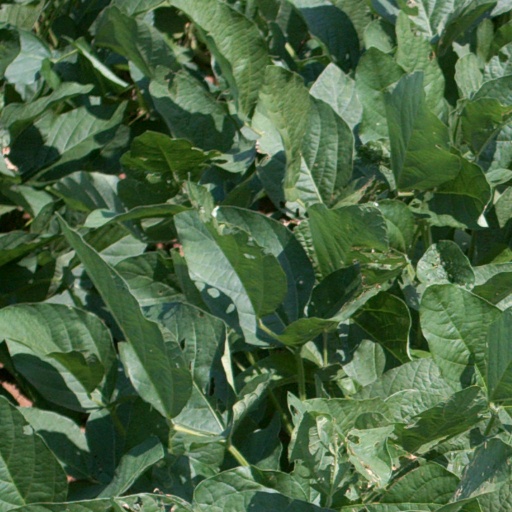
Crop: soybean